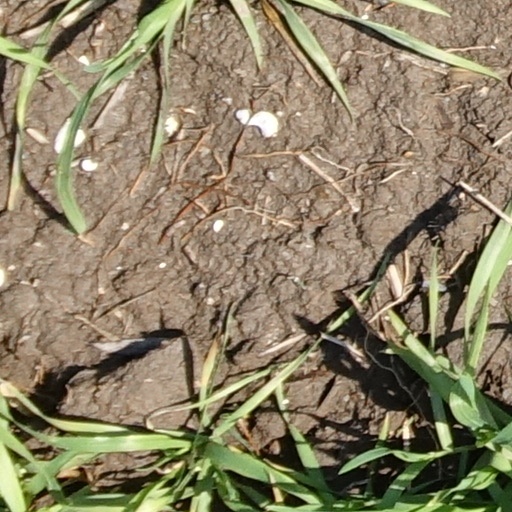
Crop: wheat